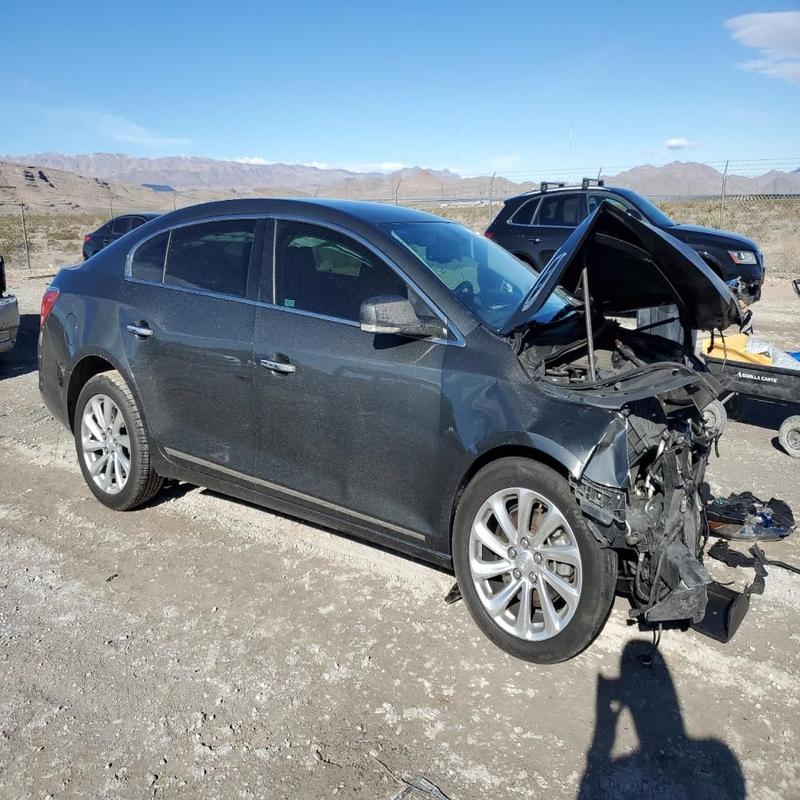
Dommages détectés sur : plaque d'immatriculation avant, pare-choc avant, feu avant droit, feu avant gauche, capot, aile avant droite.
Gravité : majeur